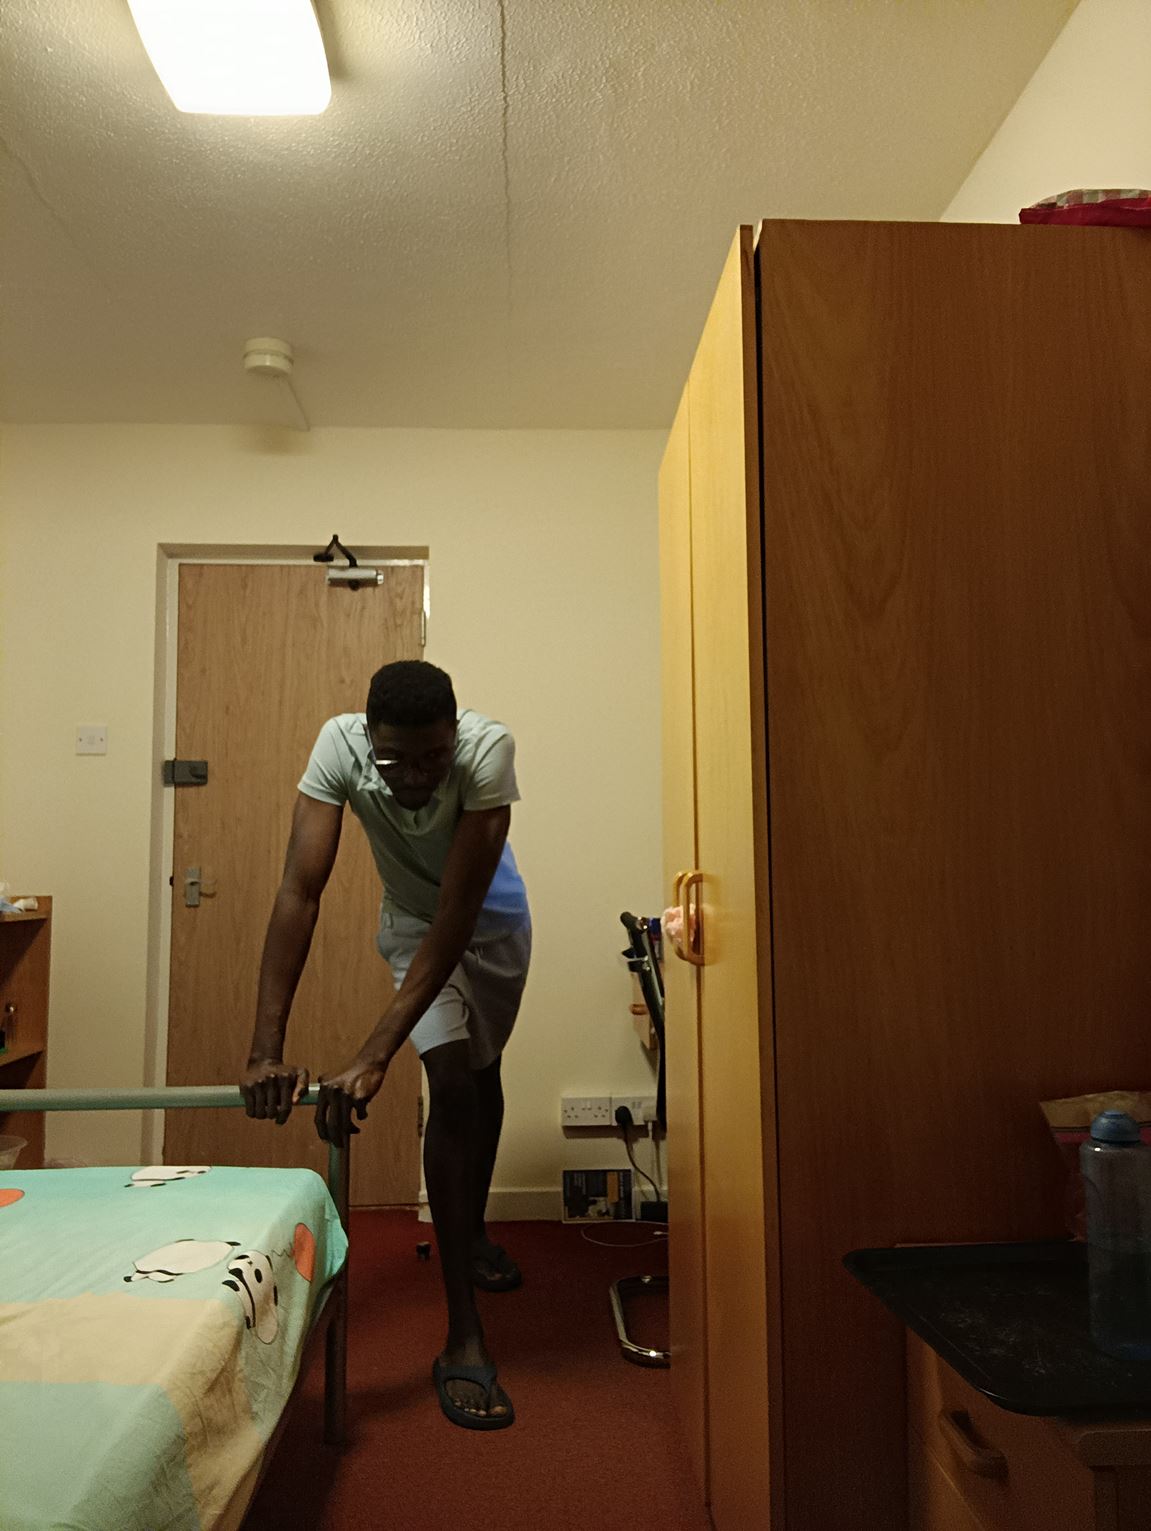
Posture: stand